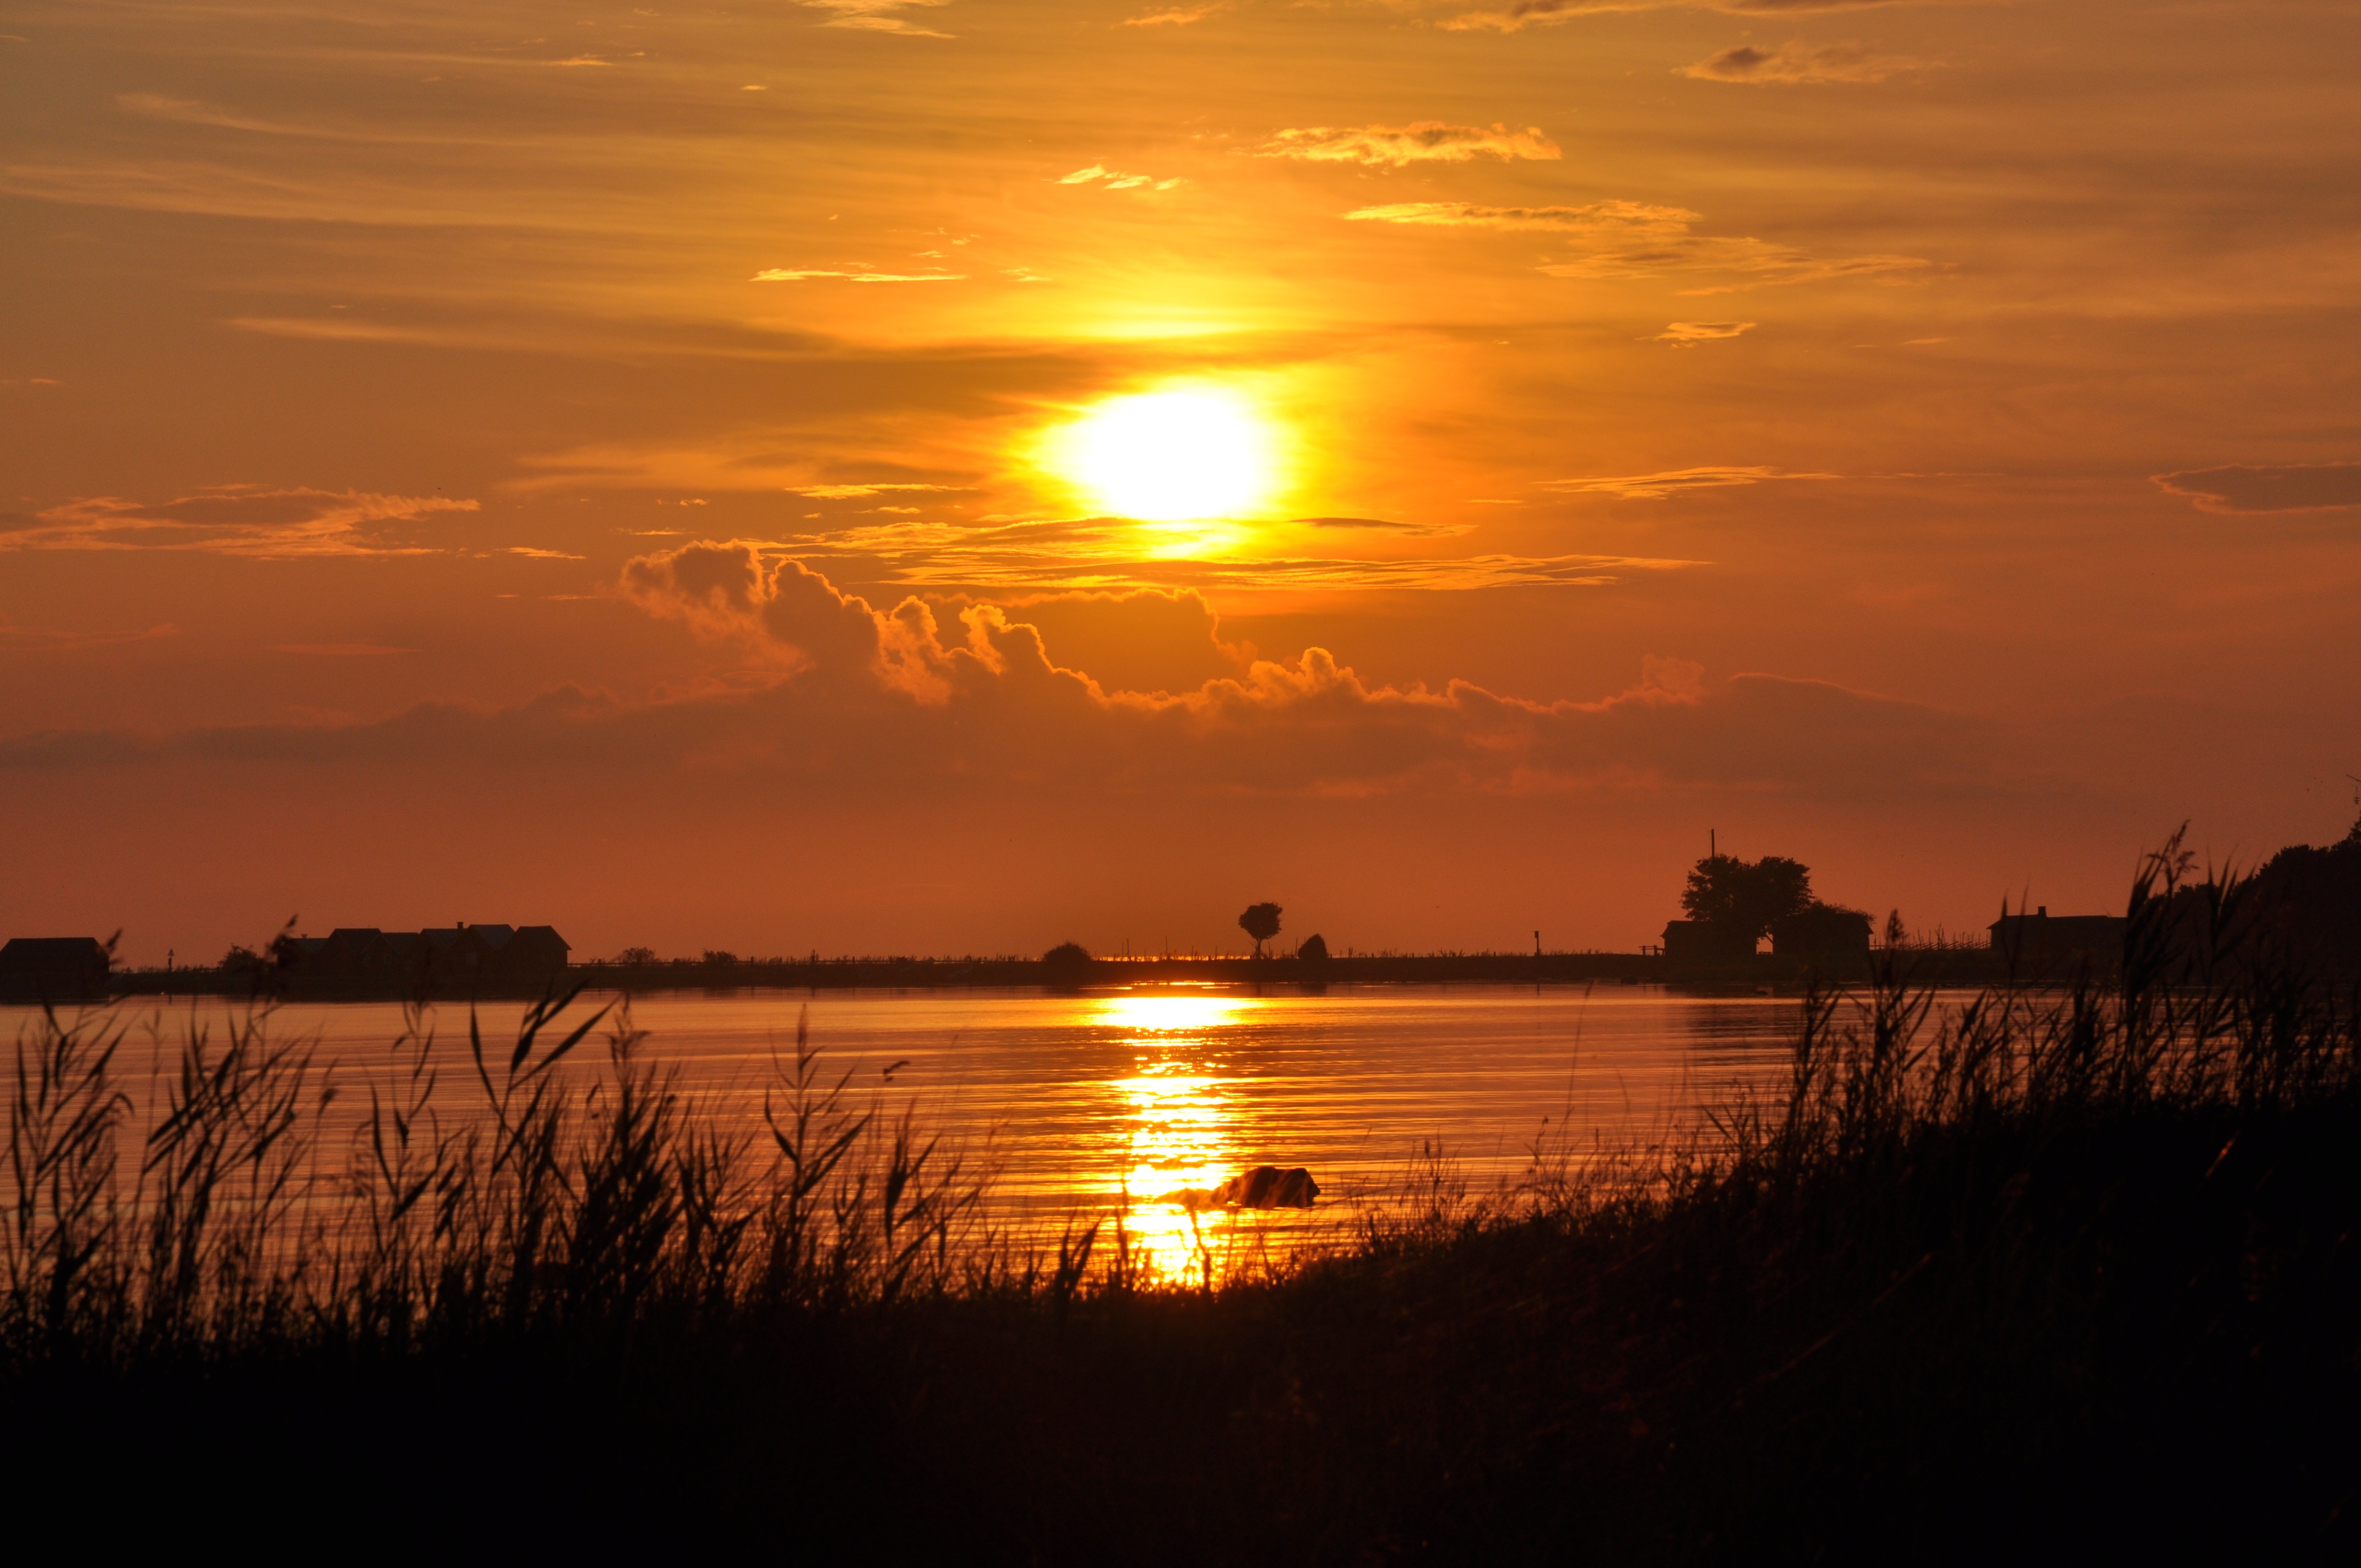
sea, coast, water, horizon, cloud, sun, sunrise, sunset, sunlight, morning, lake, dawn, summer, dusk, evening, reflection, solar, mirroring, afterglow, gotland, red sky at morning